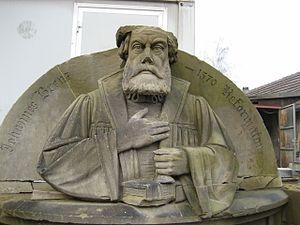
Johan Brentius, un des coopérateurs de Martin Luther, né le 24 juin 1499 à Weil der Stadt en Souabe, mort le 11 septembre 1570 à Stuttgart.